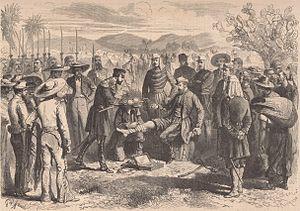
Expédition du Mexique. — Victoire d'Uquilpan, remportée par le colonel Clinchant, du 2e zouaves, sur les généraux Juaristes Arteaga, Echegueray, Neri et Espinola. (Ce dernier remet son épée au Colonel Clinchant, atteint d'une balle à la jambe) (D'après le croquis de M. Maynard.).
Justin Clinchant est un général français du second Empire, principal adjoint du général Bourbaki pendant la guerre franco-prussienne de 1870-1871.